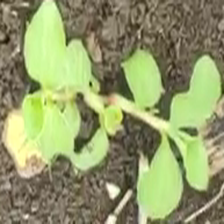
Weed species: Kena_(Commplina_benghalensio)